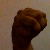
The image shows a hand gesture representing the letter 'M' in Indian Sign Language.